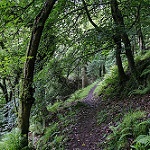
Label: forest